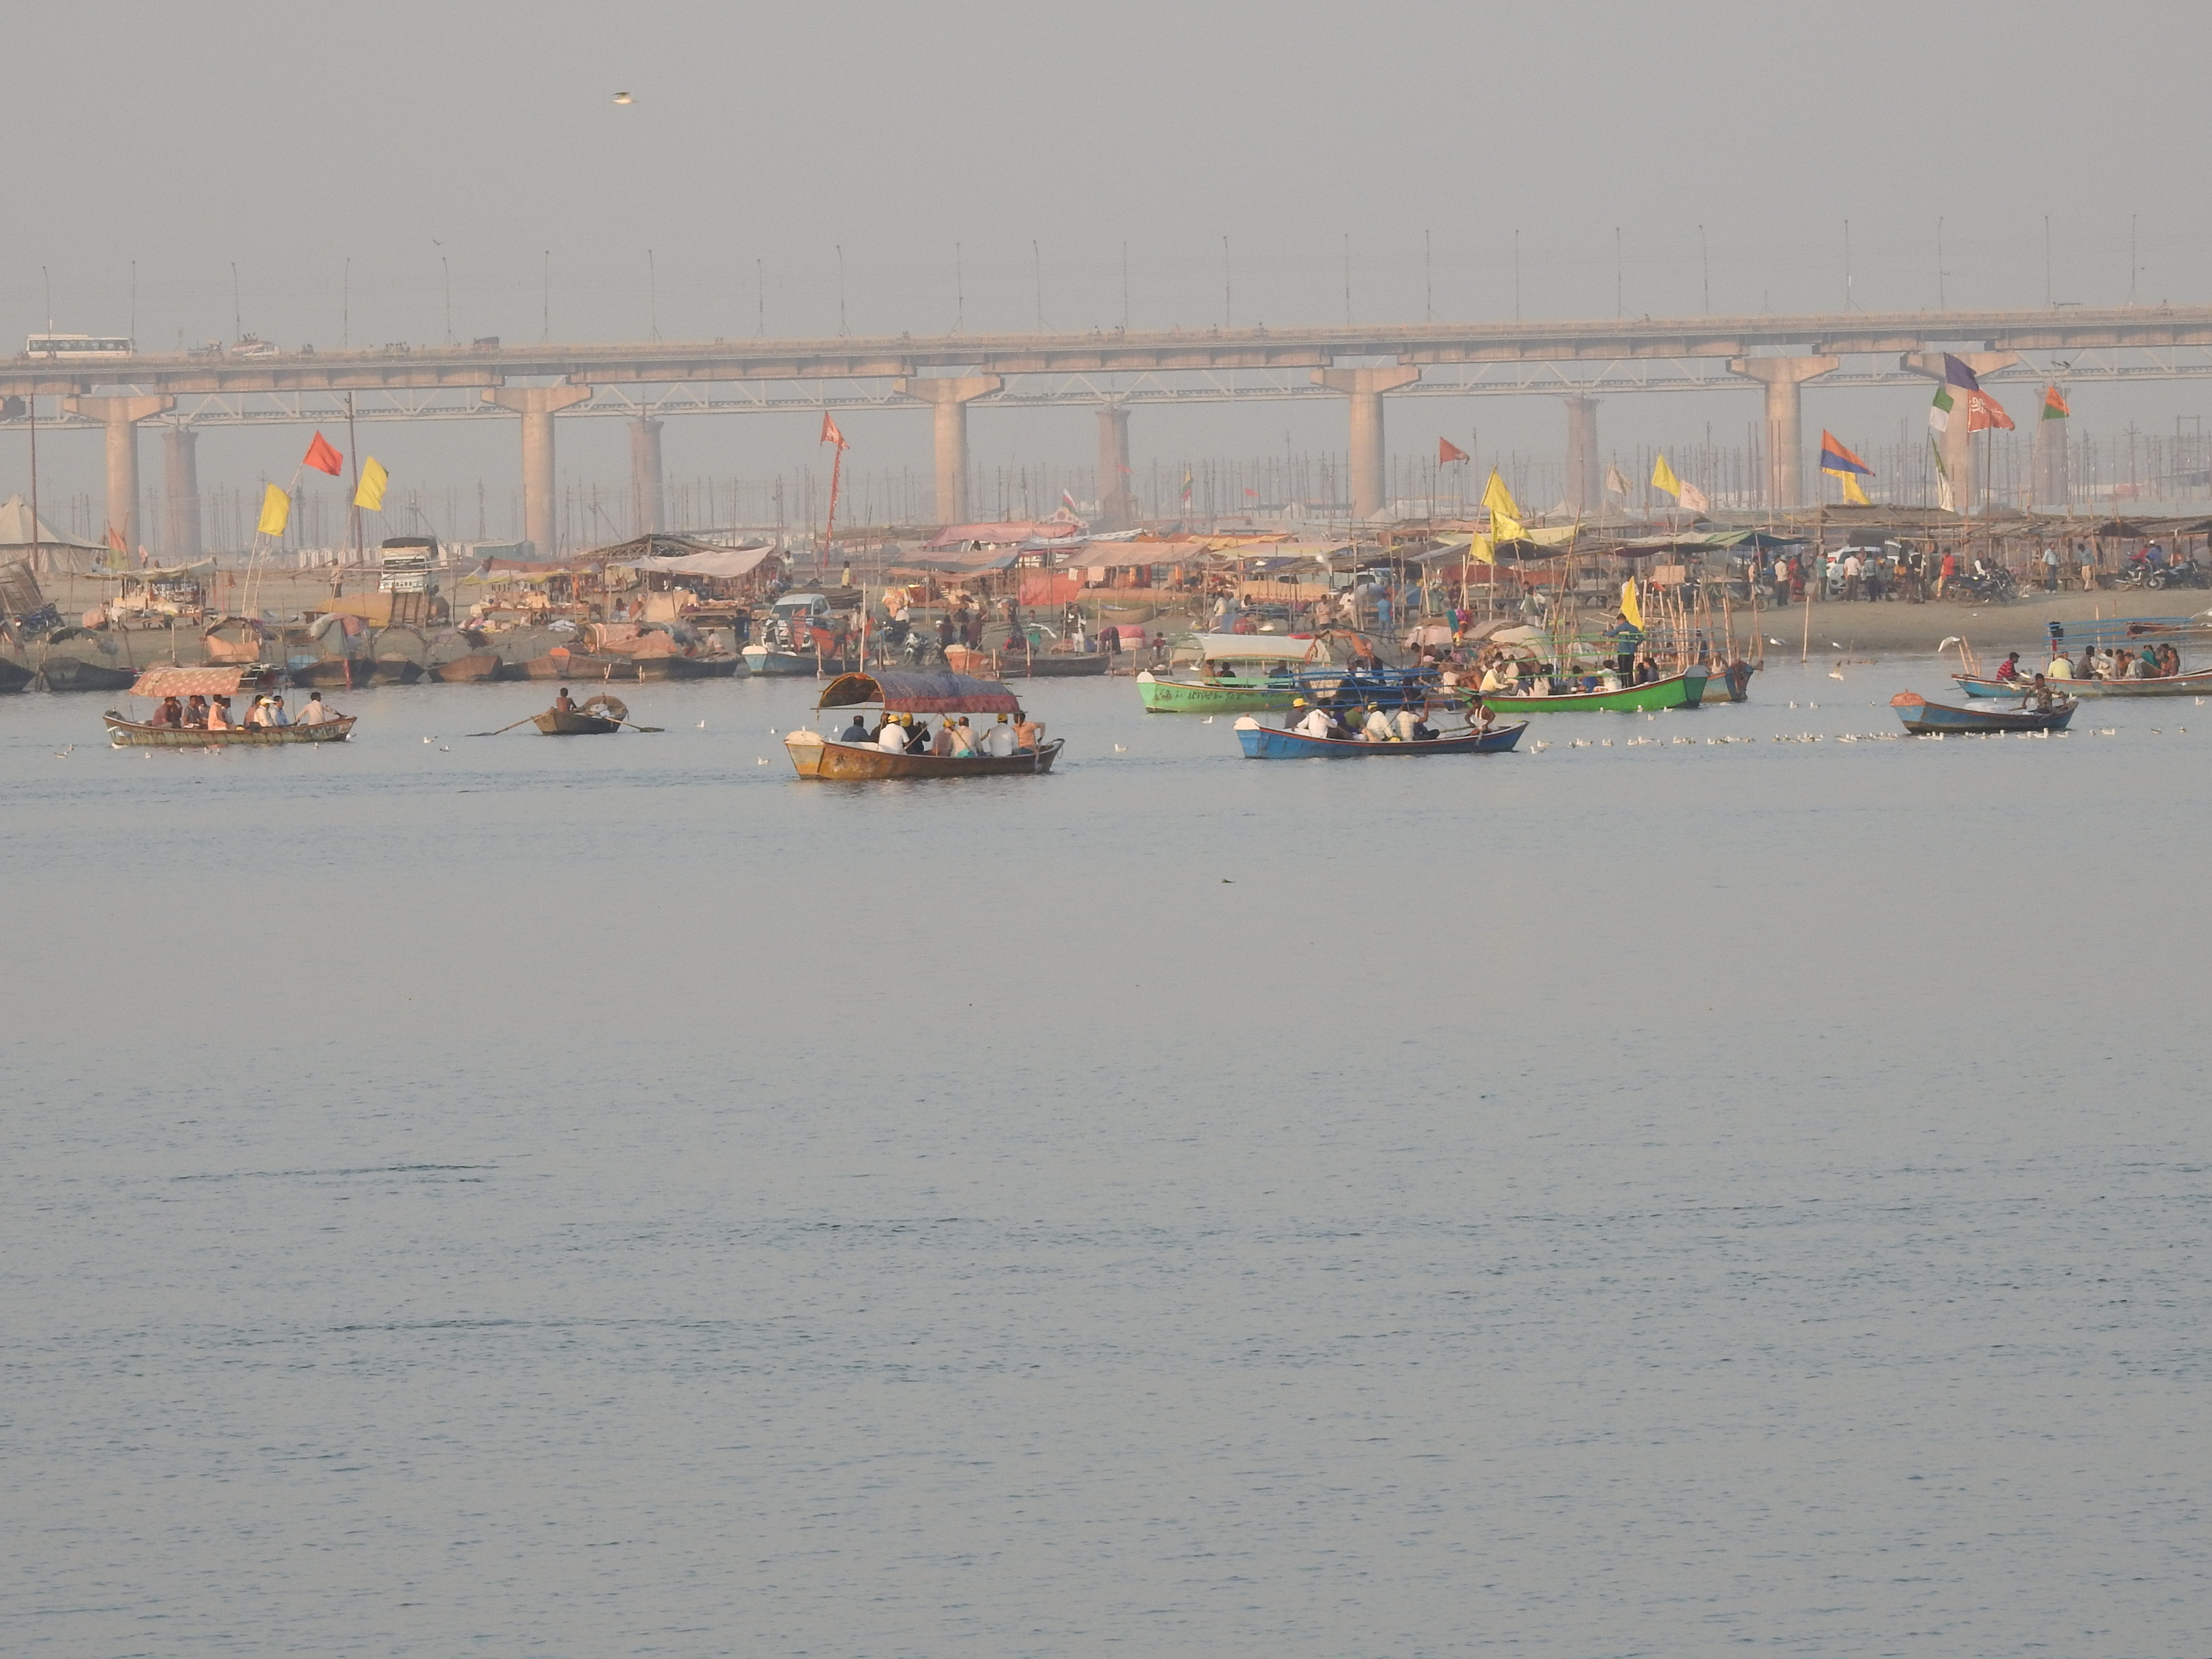
nature, waterway, water transportation, transport, water, channel, sea, river, ship, coastal and oceanic landforms, boat, harbor, watercraft, port, city, ferry, coast